Visa policy of Rwanda

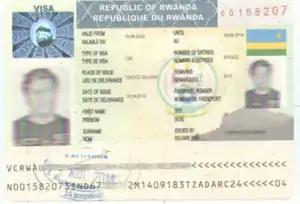
Rwanda tourist visa issued at Rwandan embassy in Tanzania in 2014

The Republic of Rwanda, a member of the East African Community, allows citizens of all countries that are not visa-exempt to obtain a visa on arrival. In addition, they may also obtain an e-Visa online before departure.